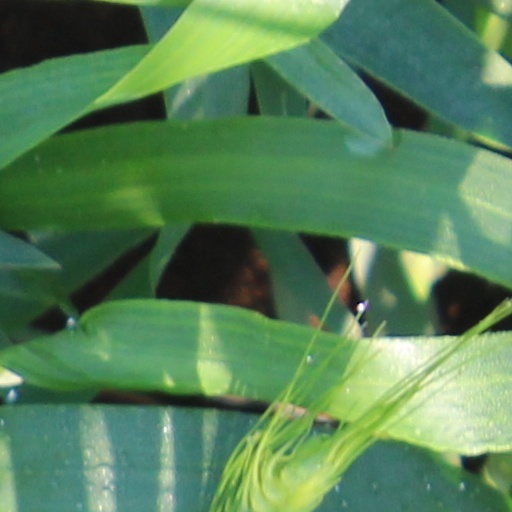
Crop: wheat